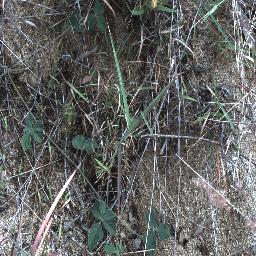
Label: negative